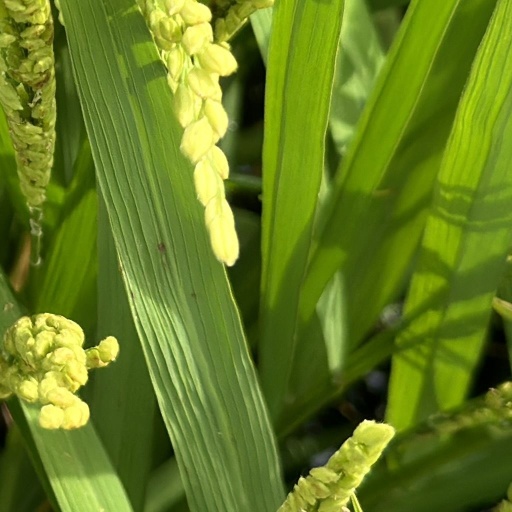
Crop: rice